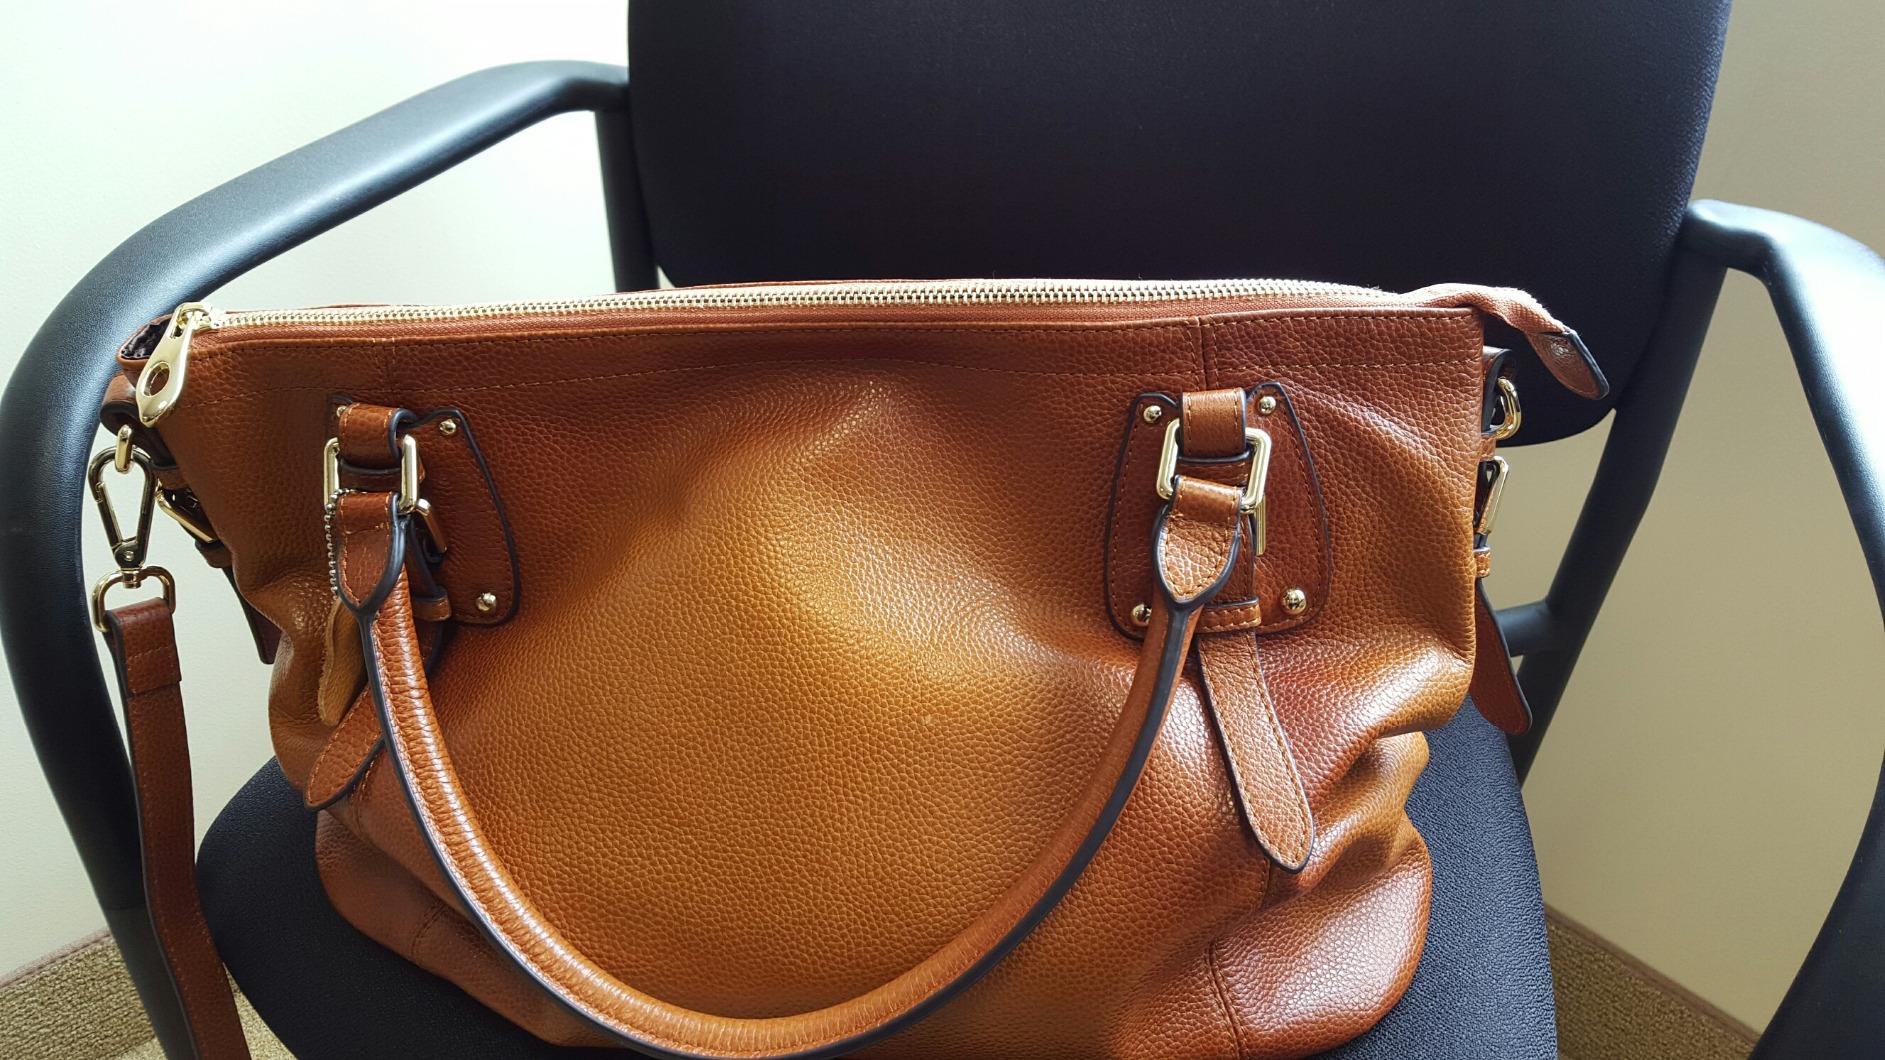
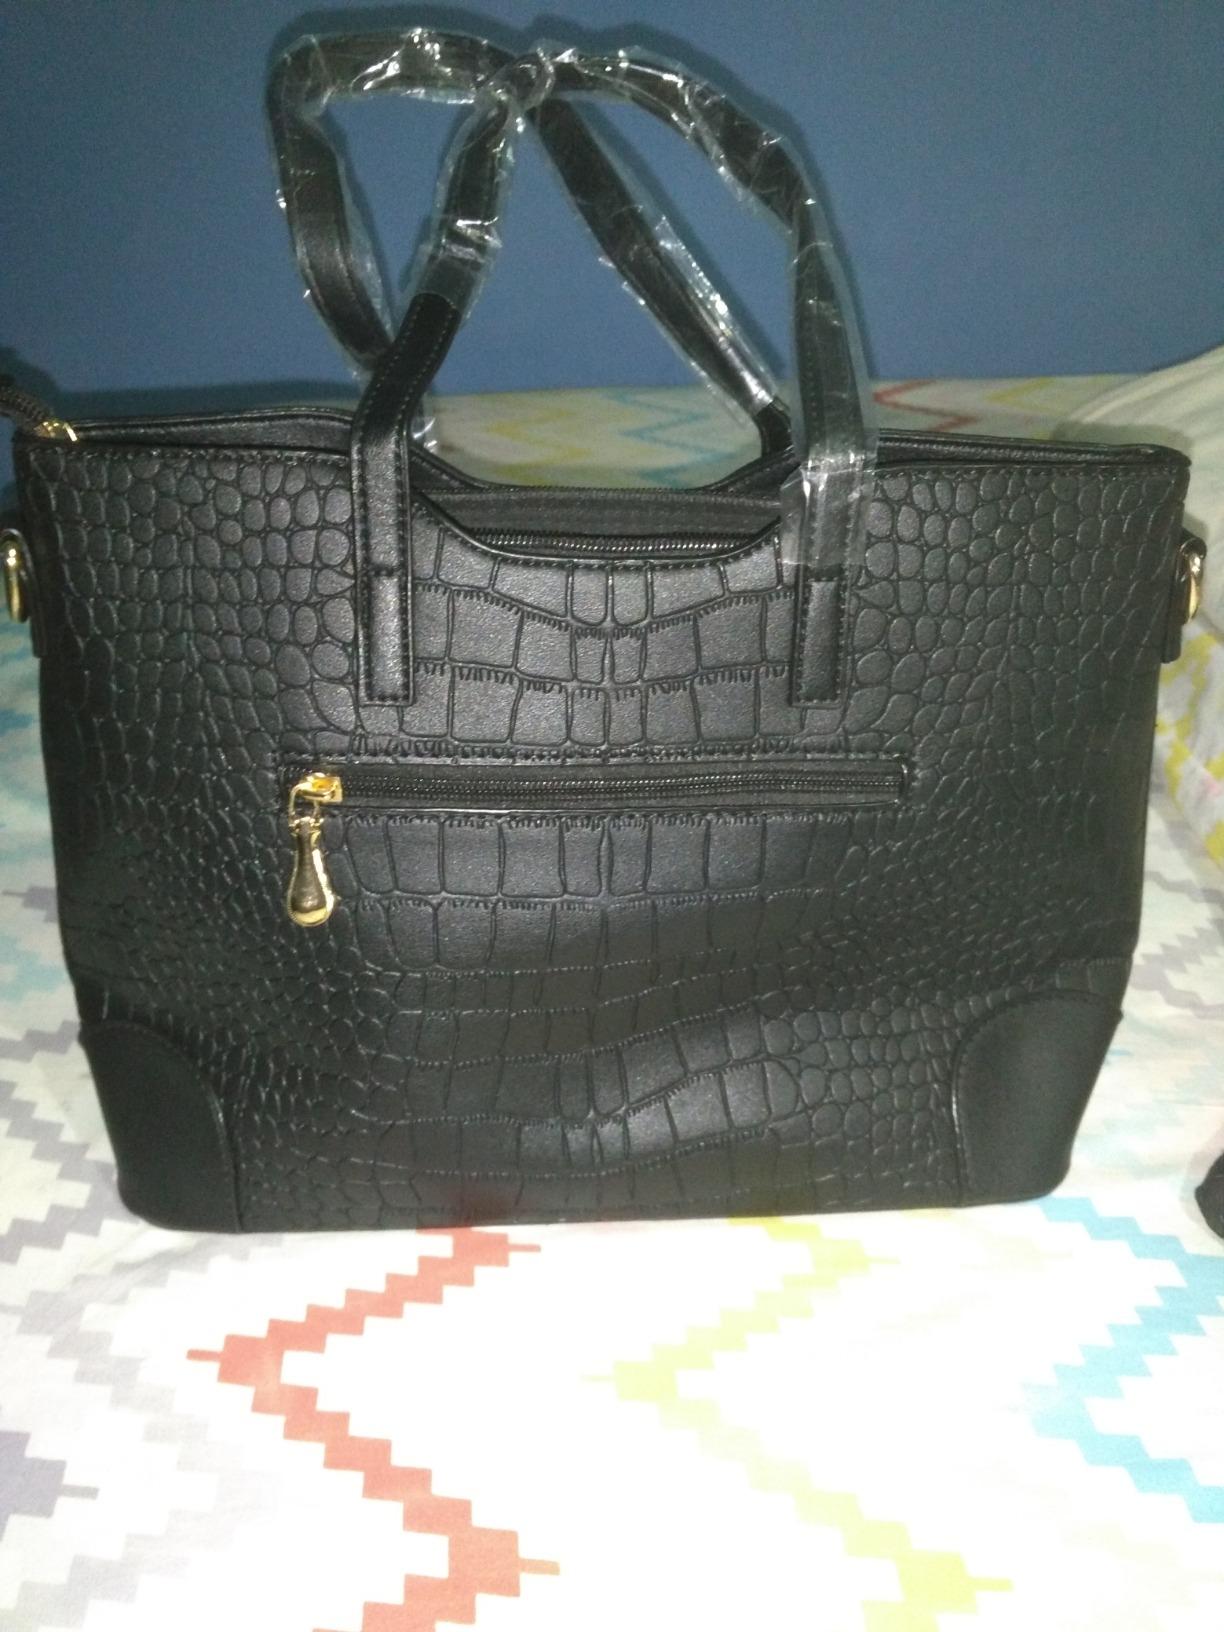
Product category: accessories_handbag
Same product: no